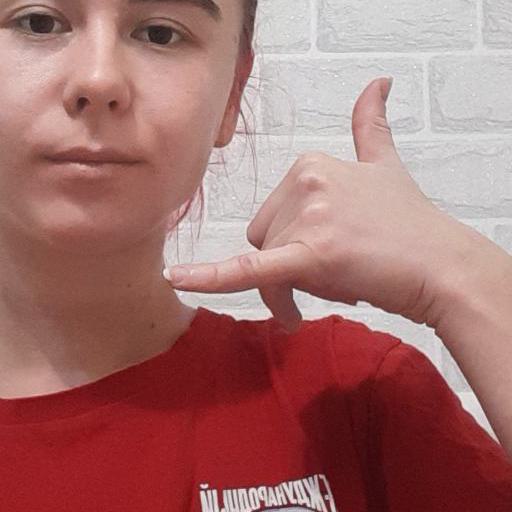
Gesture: call